Southern stingray

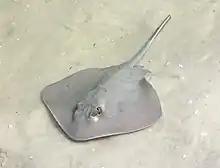
Southern stingray lying on the sea bed

When scientists revealed the contents of the stomach of one "Hypanus americanus, "they found evidence of a great variety of ingested prey, including small fishes, worms, crustaceans and bivalves. As mentioned earlier in this article, the "H. americanus" are smooth and efficient swimmers, allowing them to capture a variety of mobile as well as sessile prey. They are opportunistic feeders and continuous foragers.